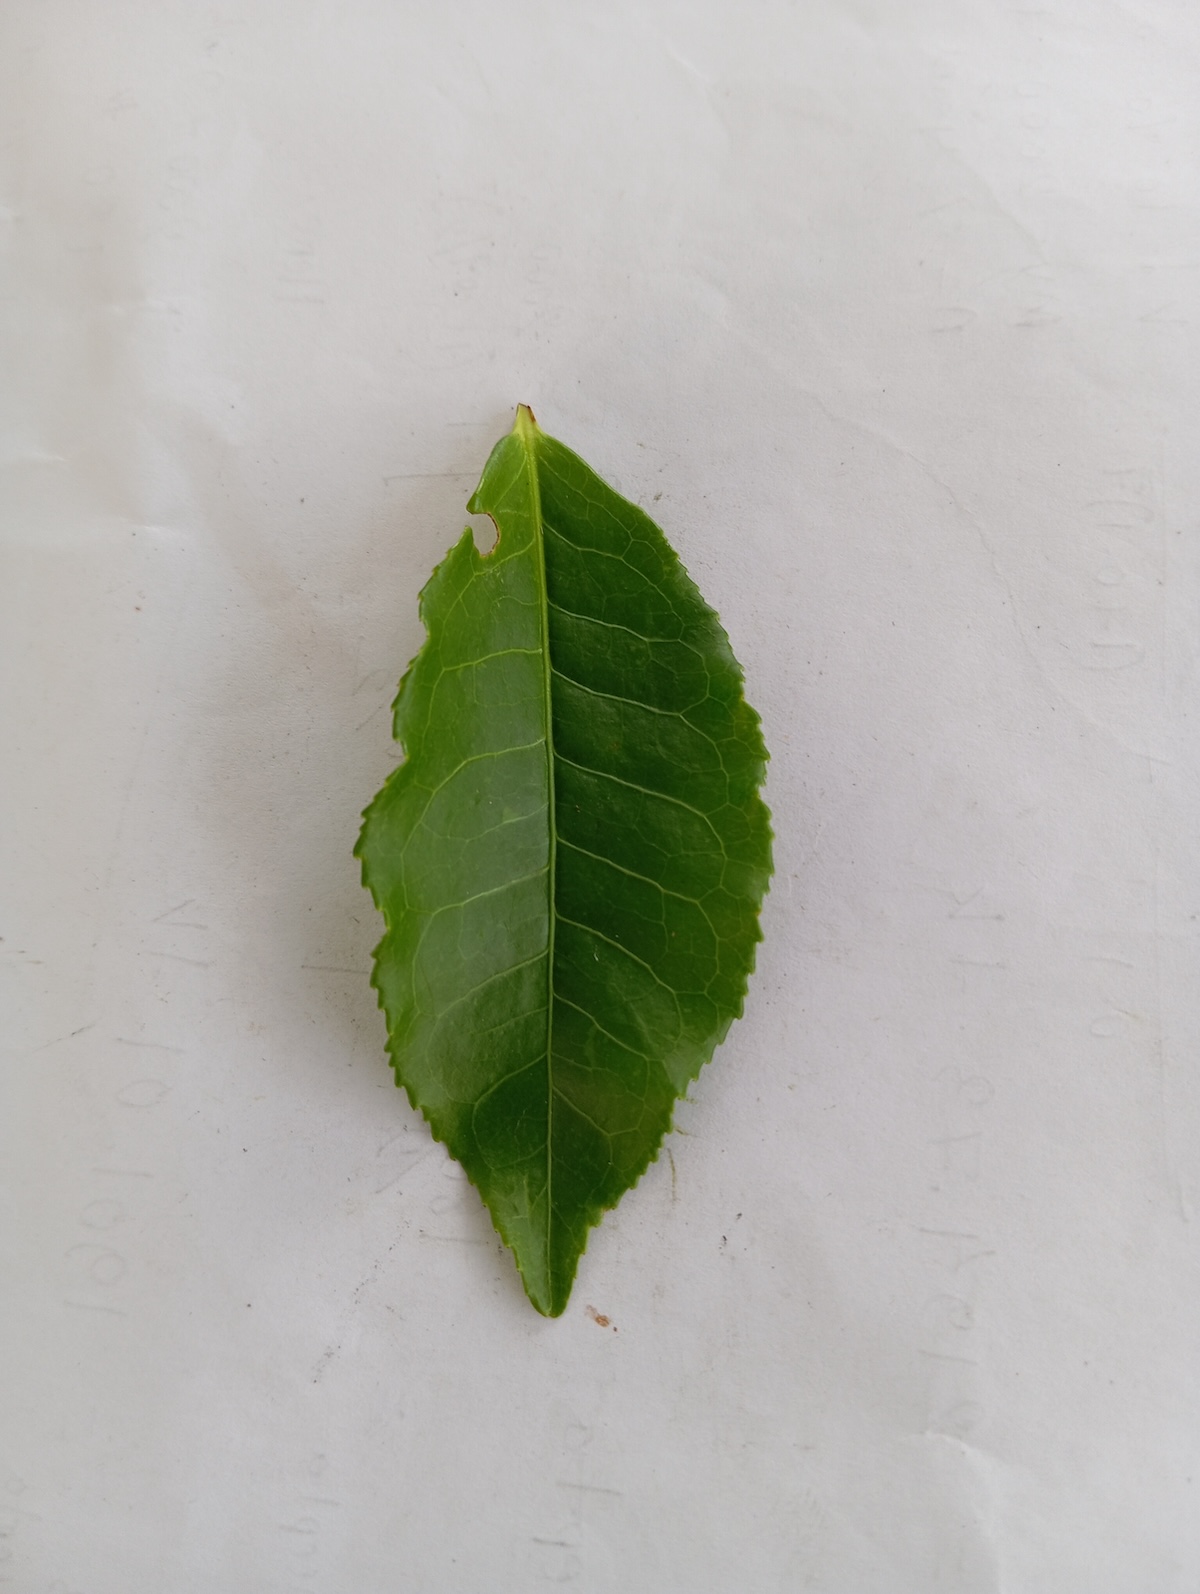
Label: Healthy leaf